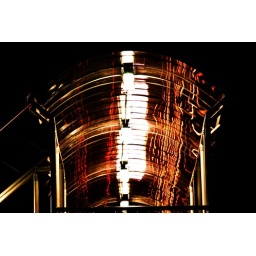
The reflected changing coloured light from a large adverizing screen in the shiny aluminium roof of a pedestrian bridge